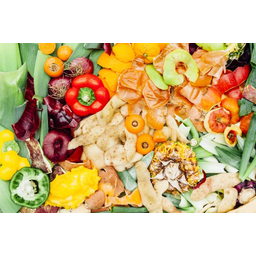
Label: trash